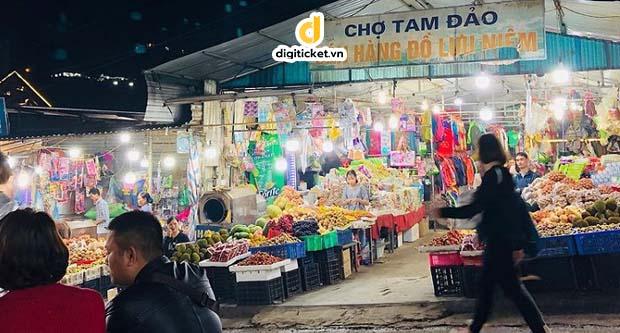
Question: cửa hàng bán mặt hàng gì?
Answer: cửa hàng bán đồ lưu niệm